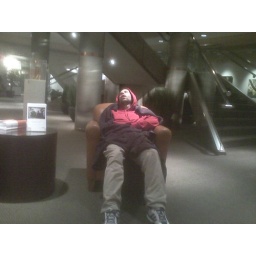
Random guy sleeping in chair on first floor of tower. Probably homeless.